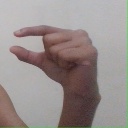
अक्षर: ग